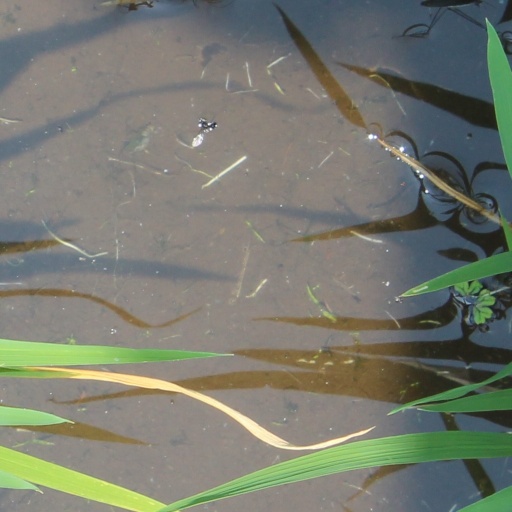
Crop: rice